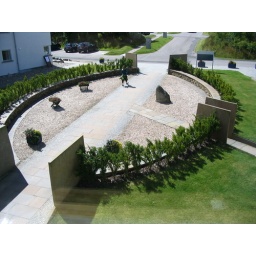
This is the area outside the main building as photographed from the classroom I was in the 2nd week.